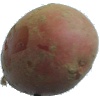
Label: Potato Red 1